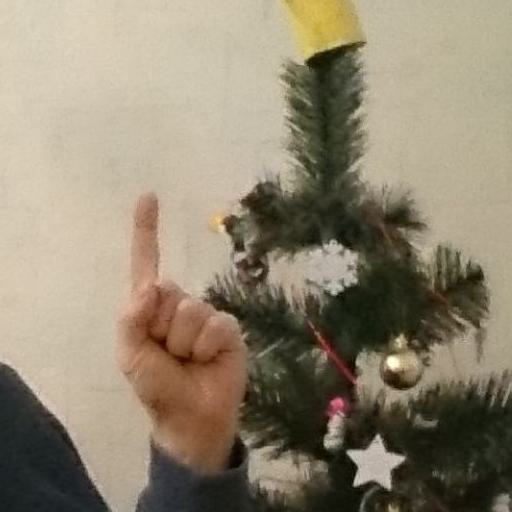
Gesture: one